Serres (regional unit)

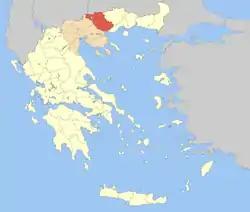
Municipalities of Serres

Serres is one of the regional units of Greece, in the geographic region of Macedonia. It is part of the Region of Central Macedonia. Its capital is the city of Serres. The total population reaches just over 150,000.